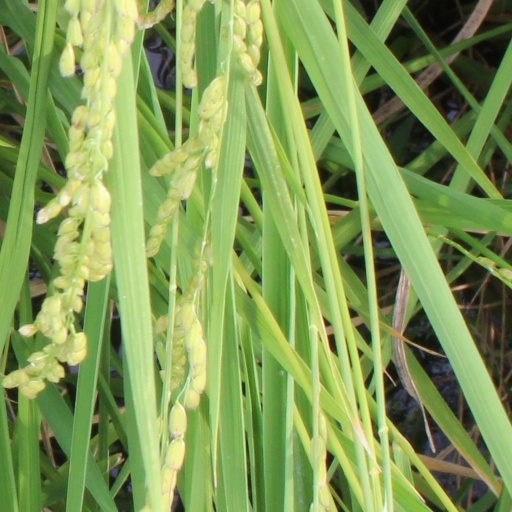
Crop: rice